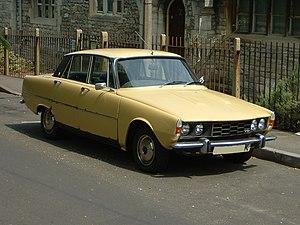
Les voitures de tourisme Rover font partie des groupes Rover Company, British Leyland, Austin Rover Group, British Aerospace puis BMW et Phoenix Venture Holdings.